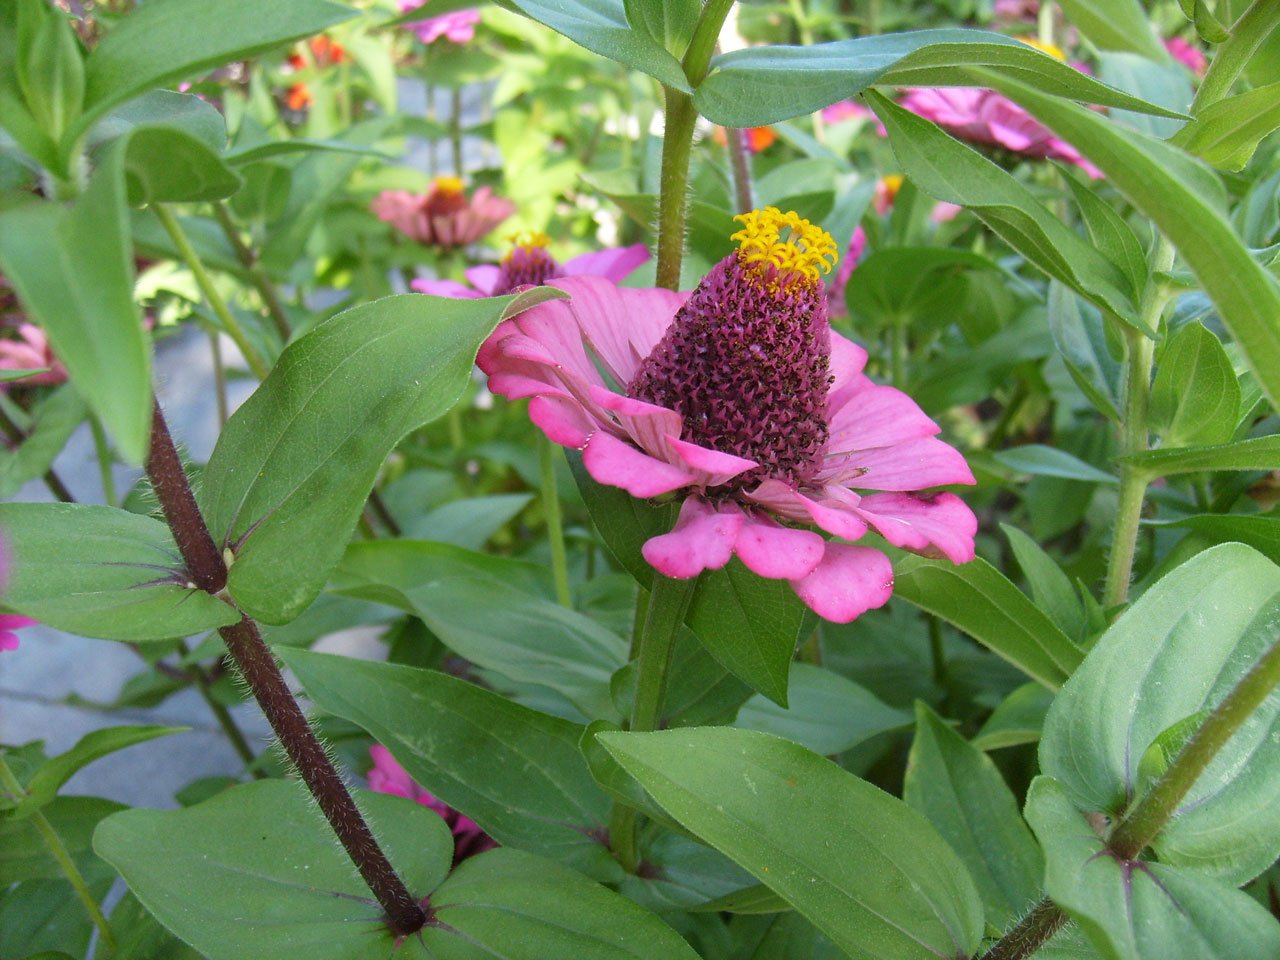
blossom, plant, leaf, flower, bloom, floral, insect, natural, botany, butterfly, garden, pink, flora, invertebrate, wildflower, nectar, flowering plant, land plant, moths and butterflies